Amand Landry

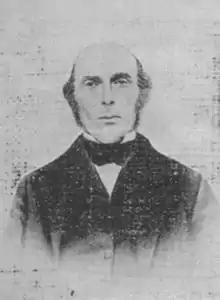
Amand Landry in 1870

Amand Landry (December 8, 1805 – July 12, 1877) was an Acadian farmer and political figure in New Brunswick. He represented Westmorland County in the Legislative Assembly of New Brunswick from 1846 to 1850, from 1853 to 1857 and from 1861 to 1870.